Ivan Štefanec

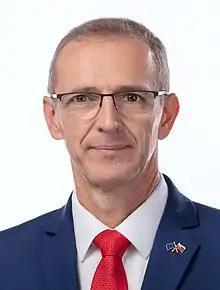
Ivan Štefanec

Ivan Štefanec (born 30 September 1961 in Považská Bystrica) is a Slovak politician and business manager, former member of the Slovak Parliament and current member of the European Parliament for Christian Democratic Movement.